Hammam El Soltane

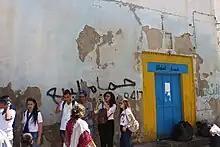
Facade of Hammam Al Sultan

Hammam El Soltane (Arabic: حمام السلطان), literally ""Sultan's bath"", is one of the most famous Turkish baths in the medina of Sfax. Currently not functioning, it is at risk of being demolished.